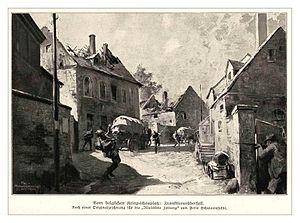
Le sac de Dinant ou massacre de Dinant désigne les exécutions en masse de civils, le pillage et la mise à sac de Dinant, de Neffe et de Bouvignes-sur-Meuse, en Belgique, perpétrés par les troupes allemandes lors de la bataille de Dinant qui les opposait aux Français durant la Première Guerre mondiale.